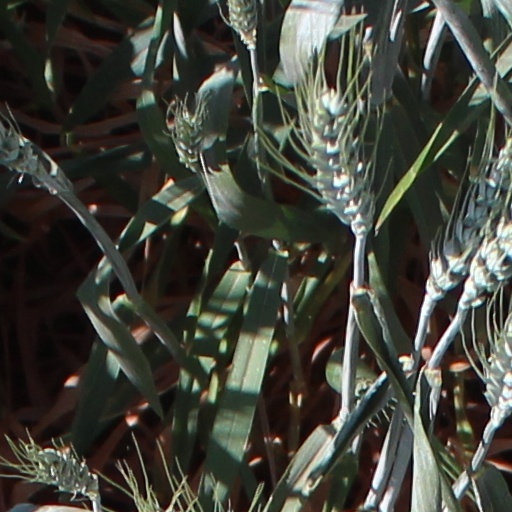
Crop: wheat